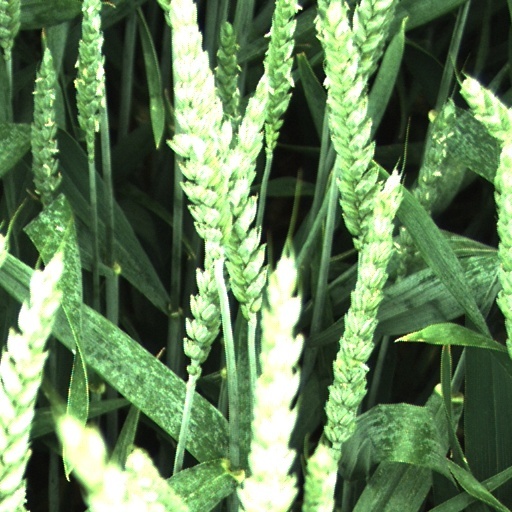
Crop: wheat